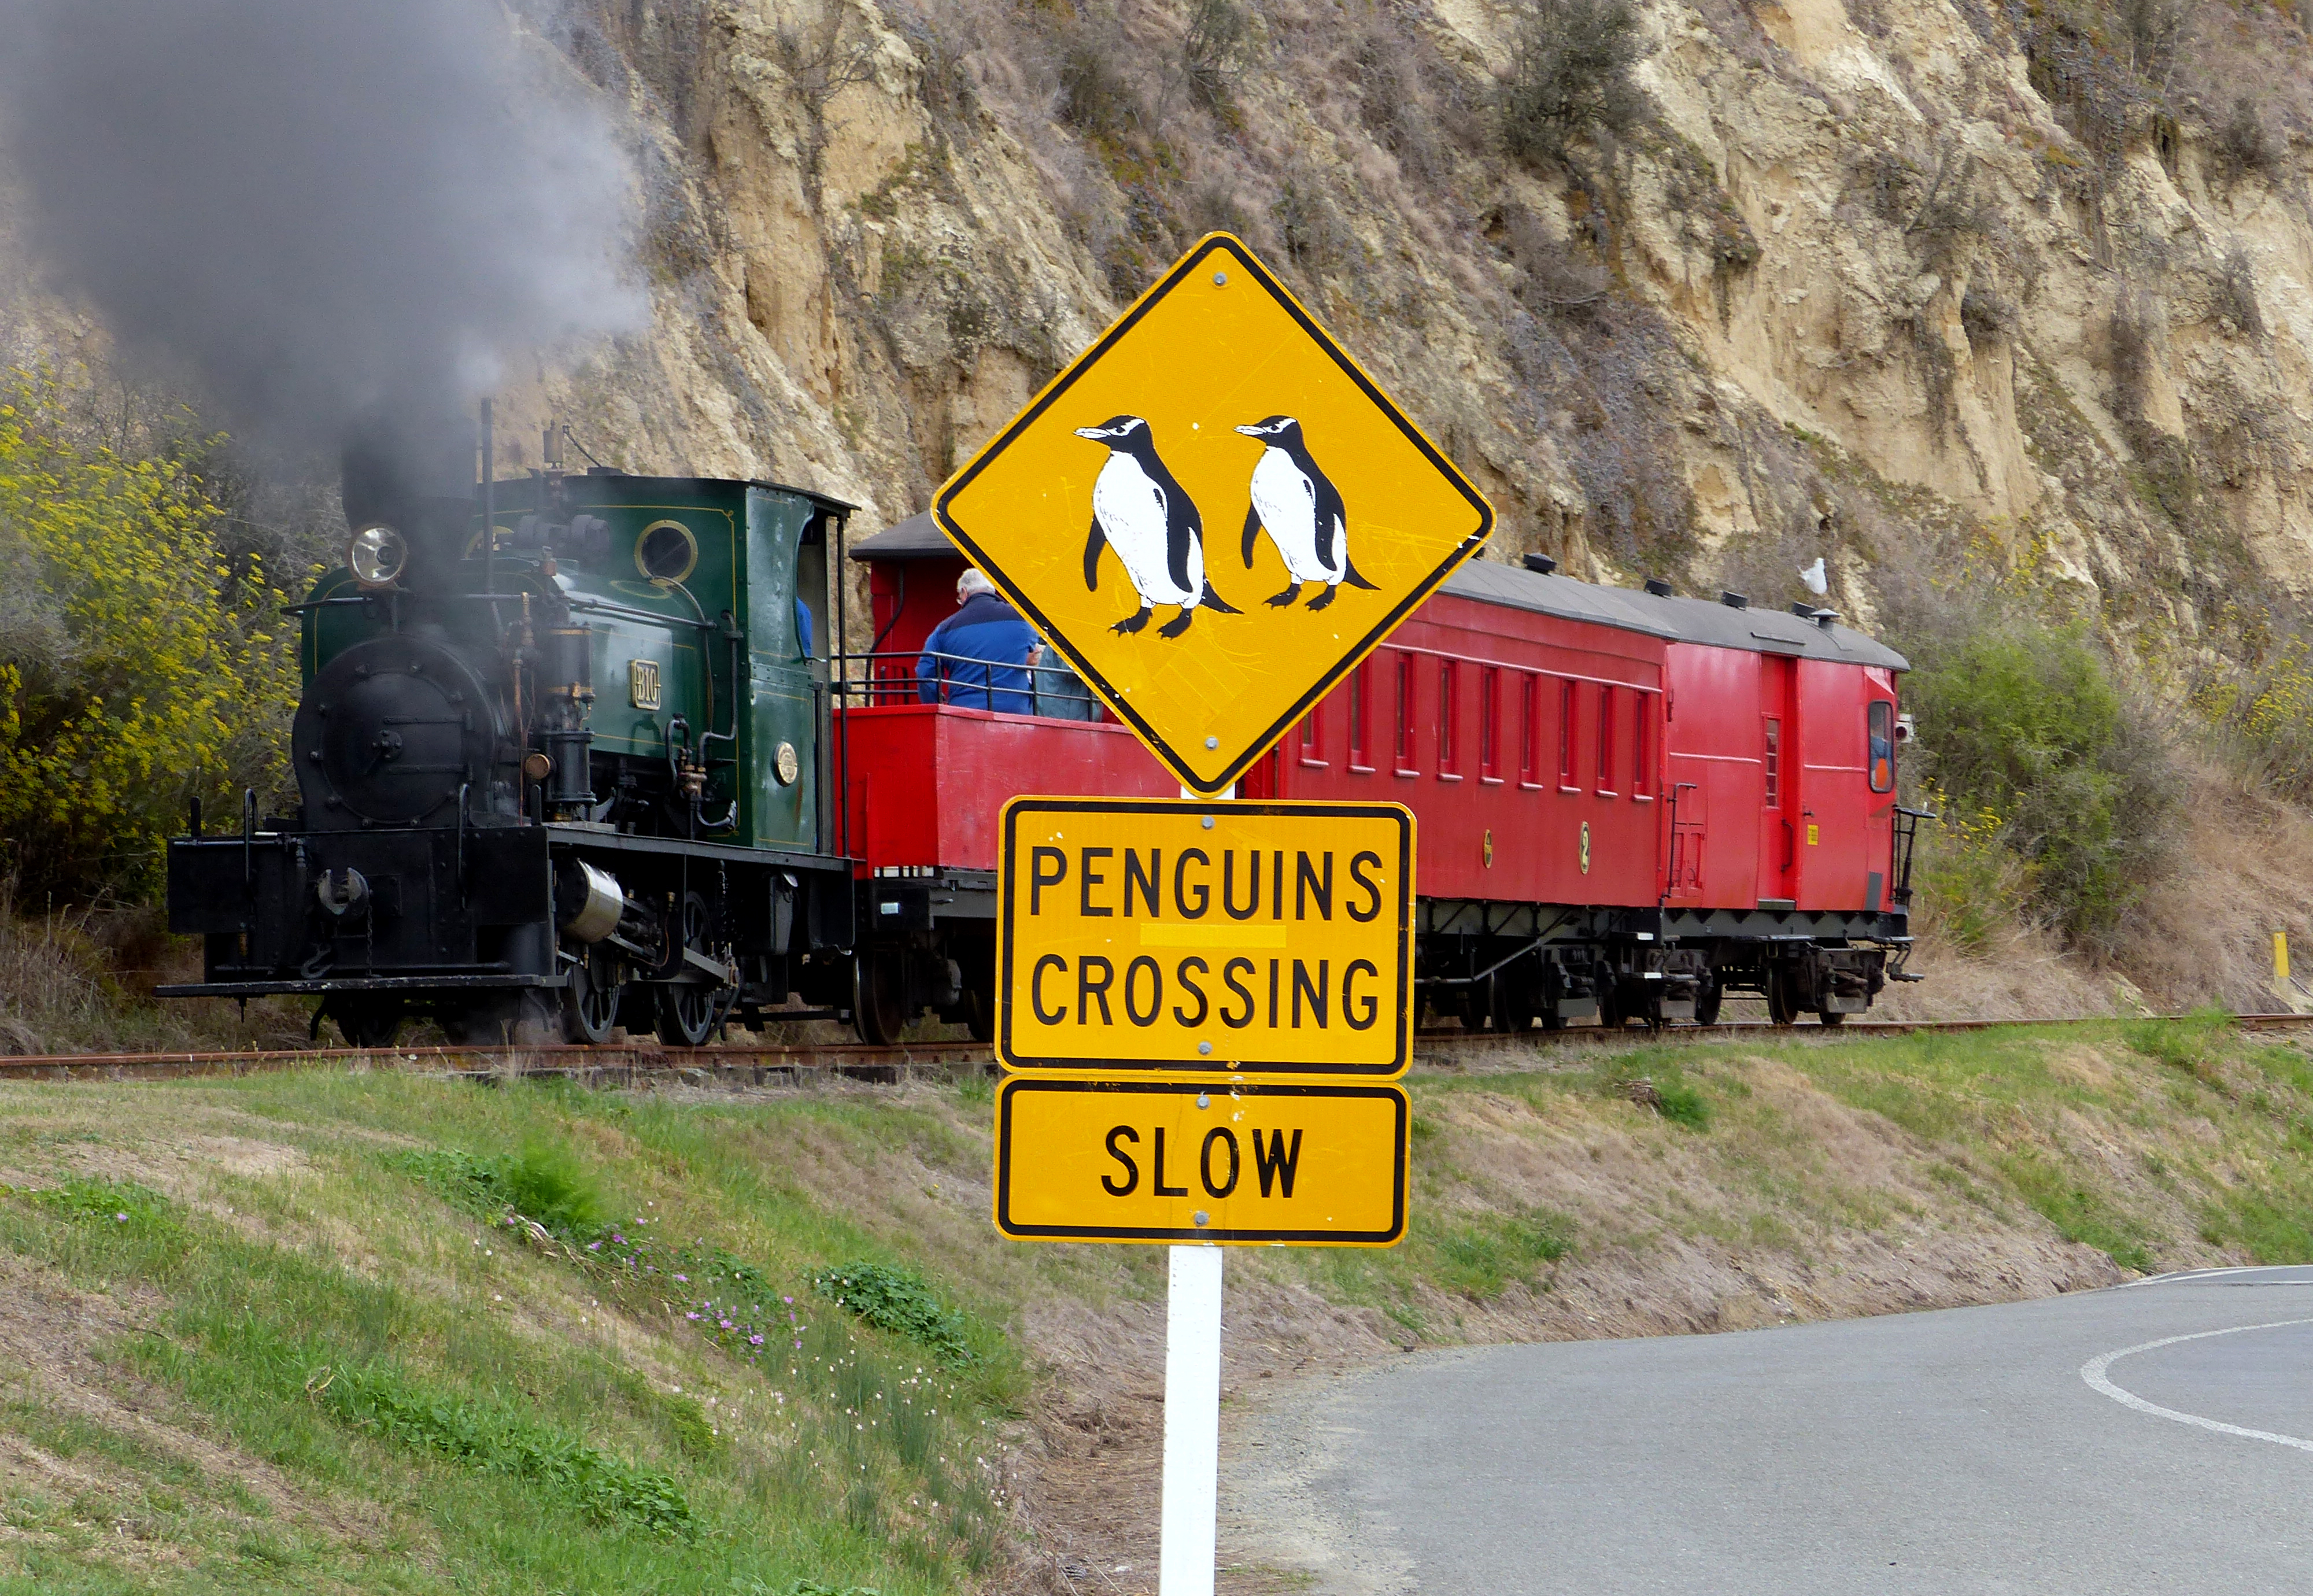
track, train, asphalt, transport, vehicle, lane, locomotive, publicdomain, rail transport, land vehicle, rolling stock, railroad car